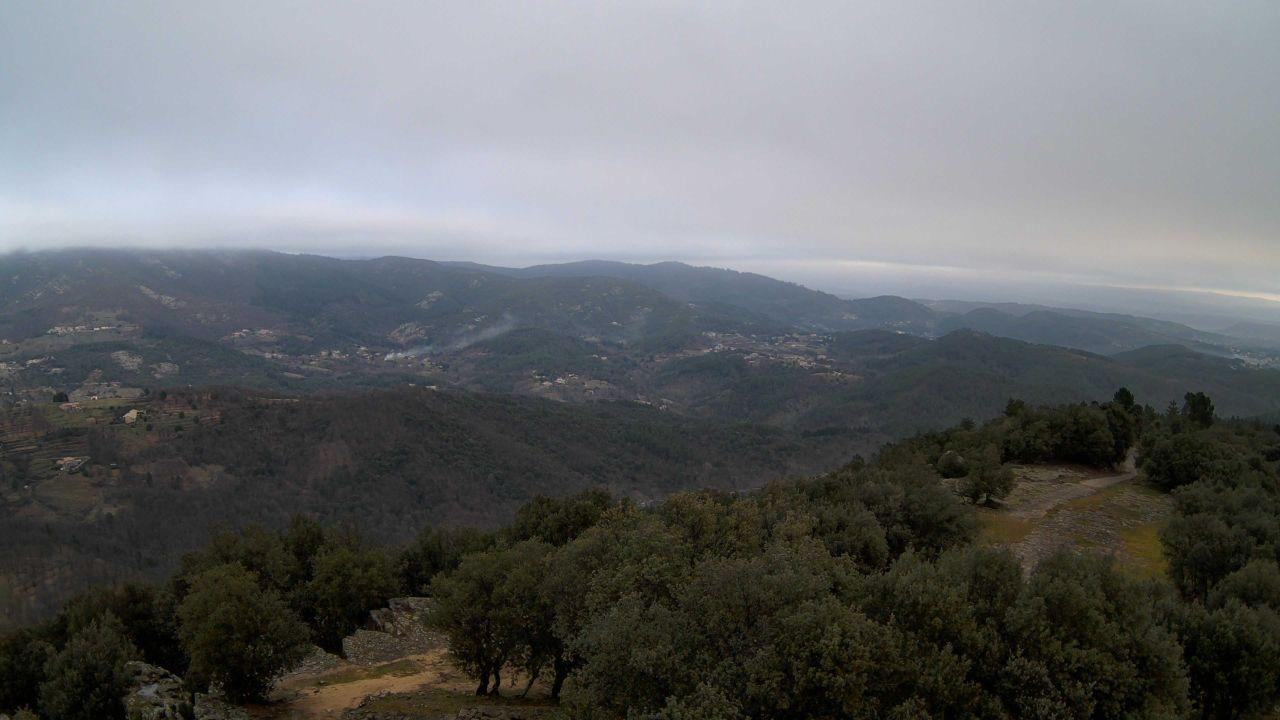
Fire: no
Smoke: yes